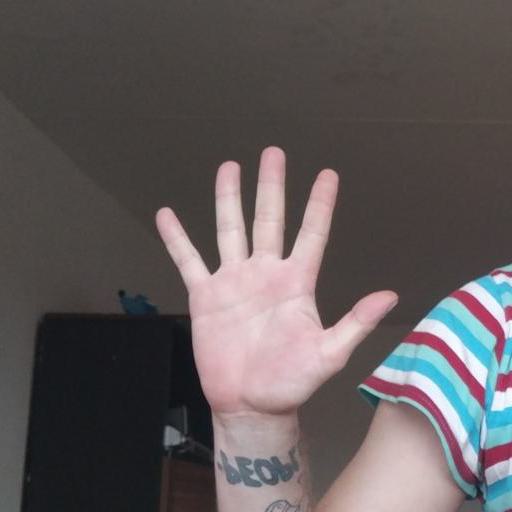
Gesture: palm